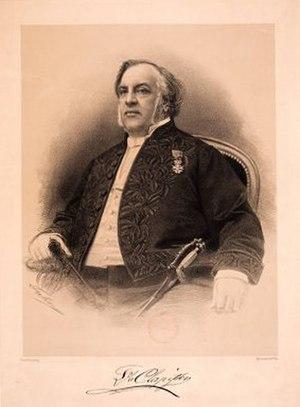
Louis Clapisson est un compositeur français et un collectionneur d'instruments de musique anciens.